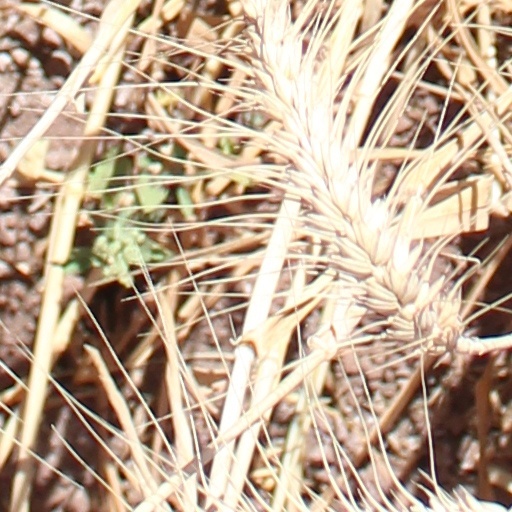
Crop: wheat